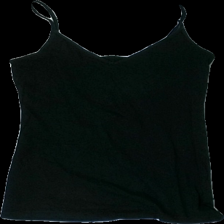
View: front
Type: Tank top
Category: Ladies
Brand: Not in the list
Brand text on label: åhlens
Colors: Black
Material: 100% cotton
Cut: Regular
Size: 34
Season: Summer
Price range: <50
Recommended usage: Export
Description: svart linne som är mycket hårig
Comment: hårig